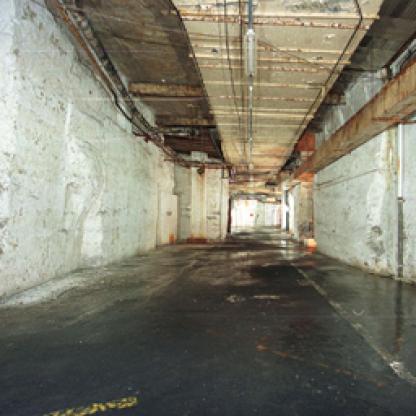
Scene: Indoor